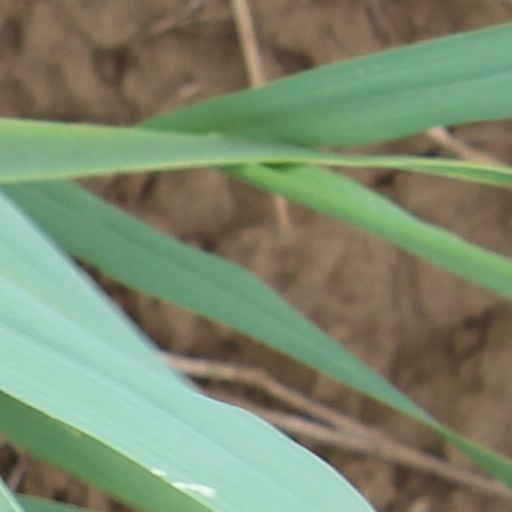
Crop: wheat